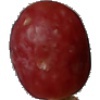
Label: Grape Pink 1